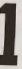
Number: 1